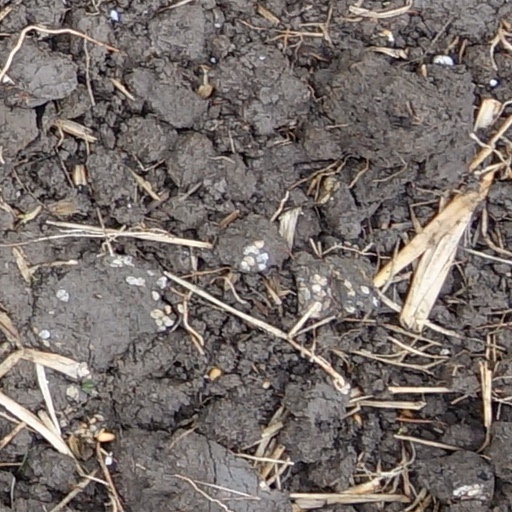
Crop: wheat